Il Bellerofonte

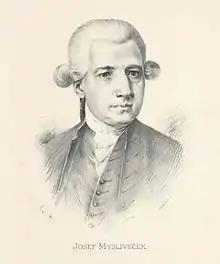
Josef Mysliveček

Il Bellerofonte is an 18th-century Italian opera in three acts by the Czech composer Josef Mysliveček. It conforms to the serious type (opera seria) that was typically set in the distant past. The libretto, based on the Greek legend of Bellerophon, was written by Giuseppe Bonecchi. The work was dedicated to King Ferdinand I of the Two Sicilies and was first performed at the Teatro San Carlo in Naples on 20 January 1767, the birthday of his father, King Charles III of Spain. The cast featured two stellar singers of the time, Caterina Gabrielli and Anton Raaff, in the leading roles. The opera was only the composer's second one, and the first that permitted him the opportunity to write music for first-rate vocal artists. The production was highly successful, indeed responsible for a meteoric rise in his reputation as an operatic composer. From the time of the premiere of "Bellerofonte" until his death in 1781, Mysliveček succeeded in having more new "opere serie" brought into production than any other composer in Europe. During the same time span, he also had more new operas staged at the Teatro San Carlo in Naples than any other composer.